Lucas Luetge

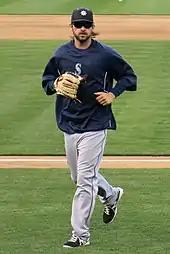
Luetge with the Mariners in 2013

On April 7, 2012, Luetge made his MLB debut, striking out his only batter on 3 pitches and earning a hold. On June 8, he was one of six Mariners pitchers that no-hit the Los Angeles Dodgers. He recorded one out, a James Loney sacrifice bunt. Luetge was the fourth pitcher, following Kevin Millwood, Charlie Furbush, and Stephen Pryor. He did not allow an earned run in his first 25 appearances, a streak that lasted until June 19. In his rookie season, Luetge registered a 3.98 ERA with 38 strikeouts and two saves in innings of work. The next year, Luetge pitched to a 4.86 ERA in 35 appearances, along with 27 strikeouts in 37 innings pitched, while splitting time between Seattle and the Triple-A Tacoma Rainiers. Luetge spent 2014 up and down between Tacoma and Seattle as well, recording a 5.00 ERA with seven strikeouts in nine innings pitched in the majors.